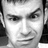
Emotion: surprise